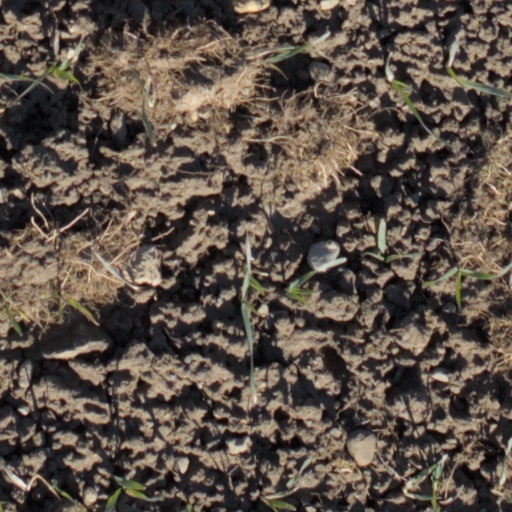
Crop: wheat